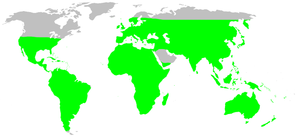
Les Miturgidae sont une famille d'araignées aranéomorphes.